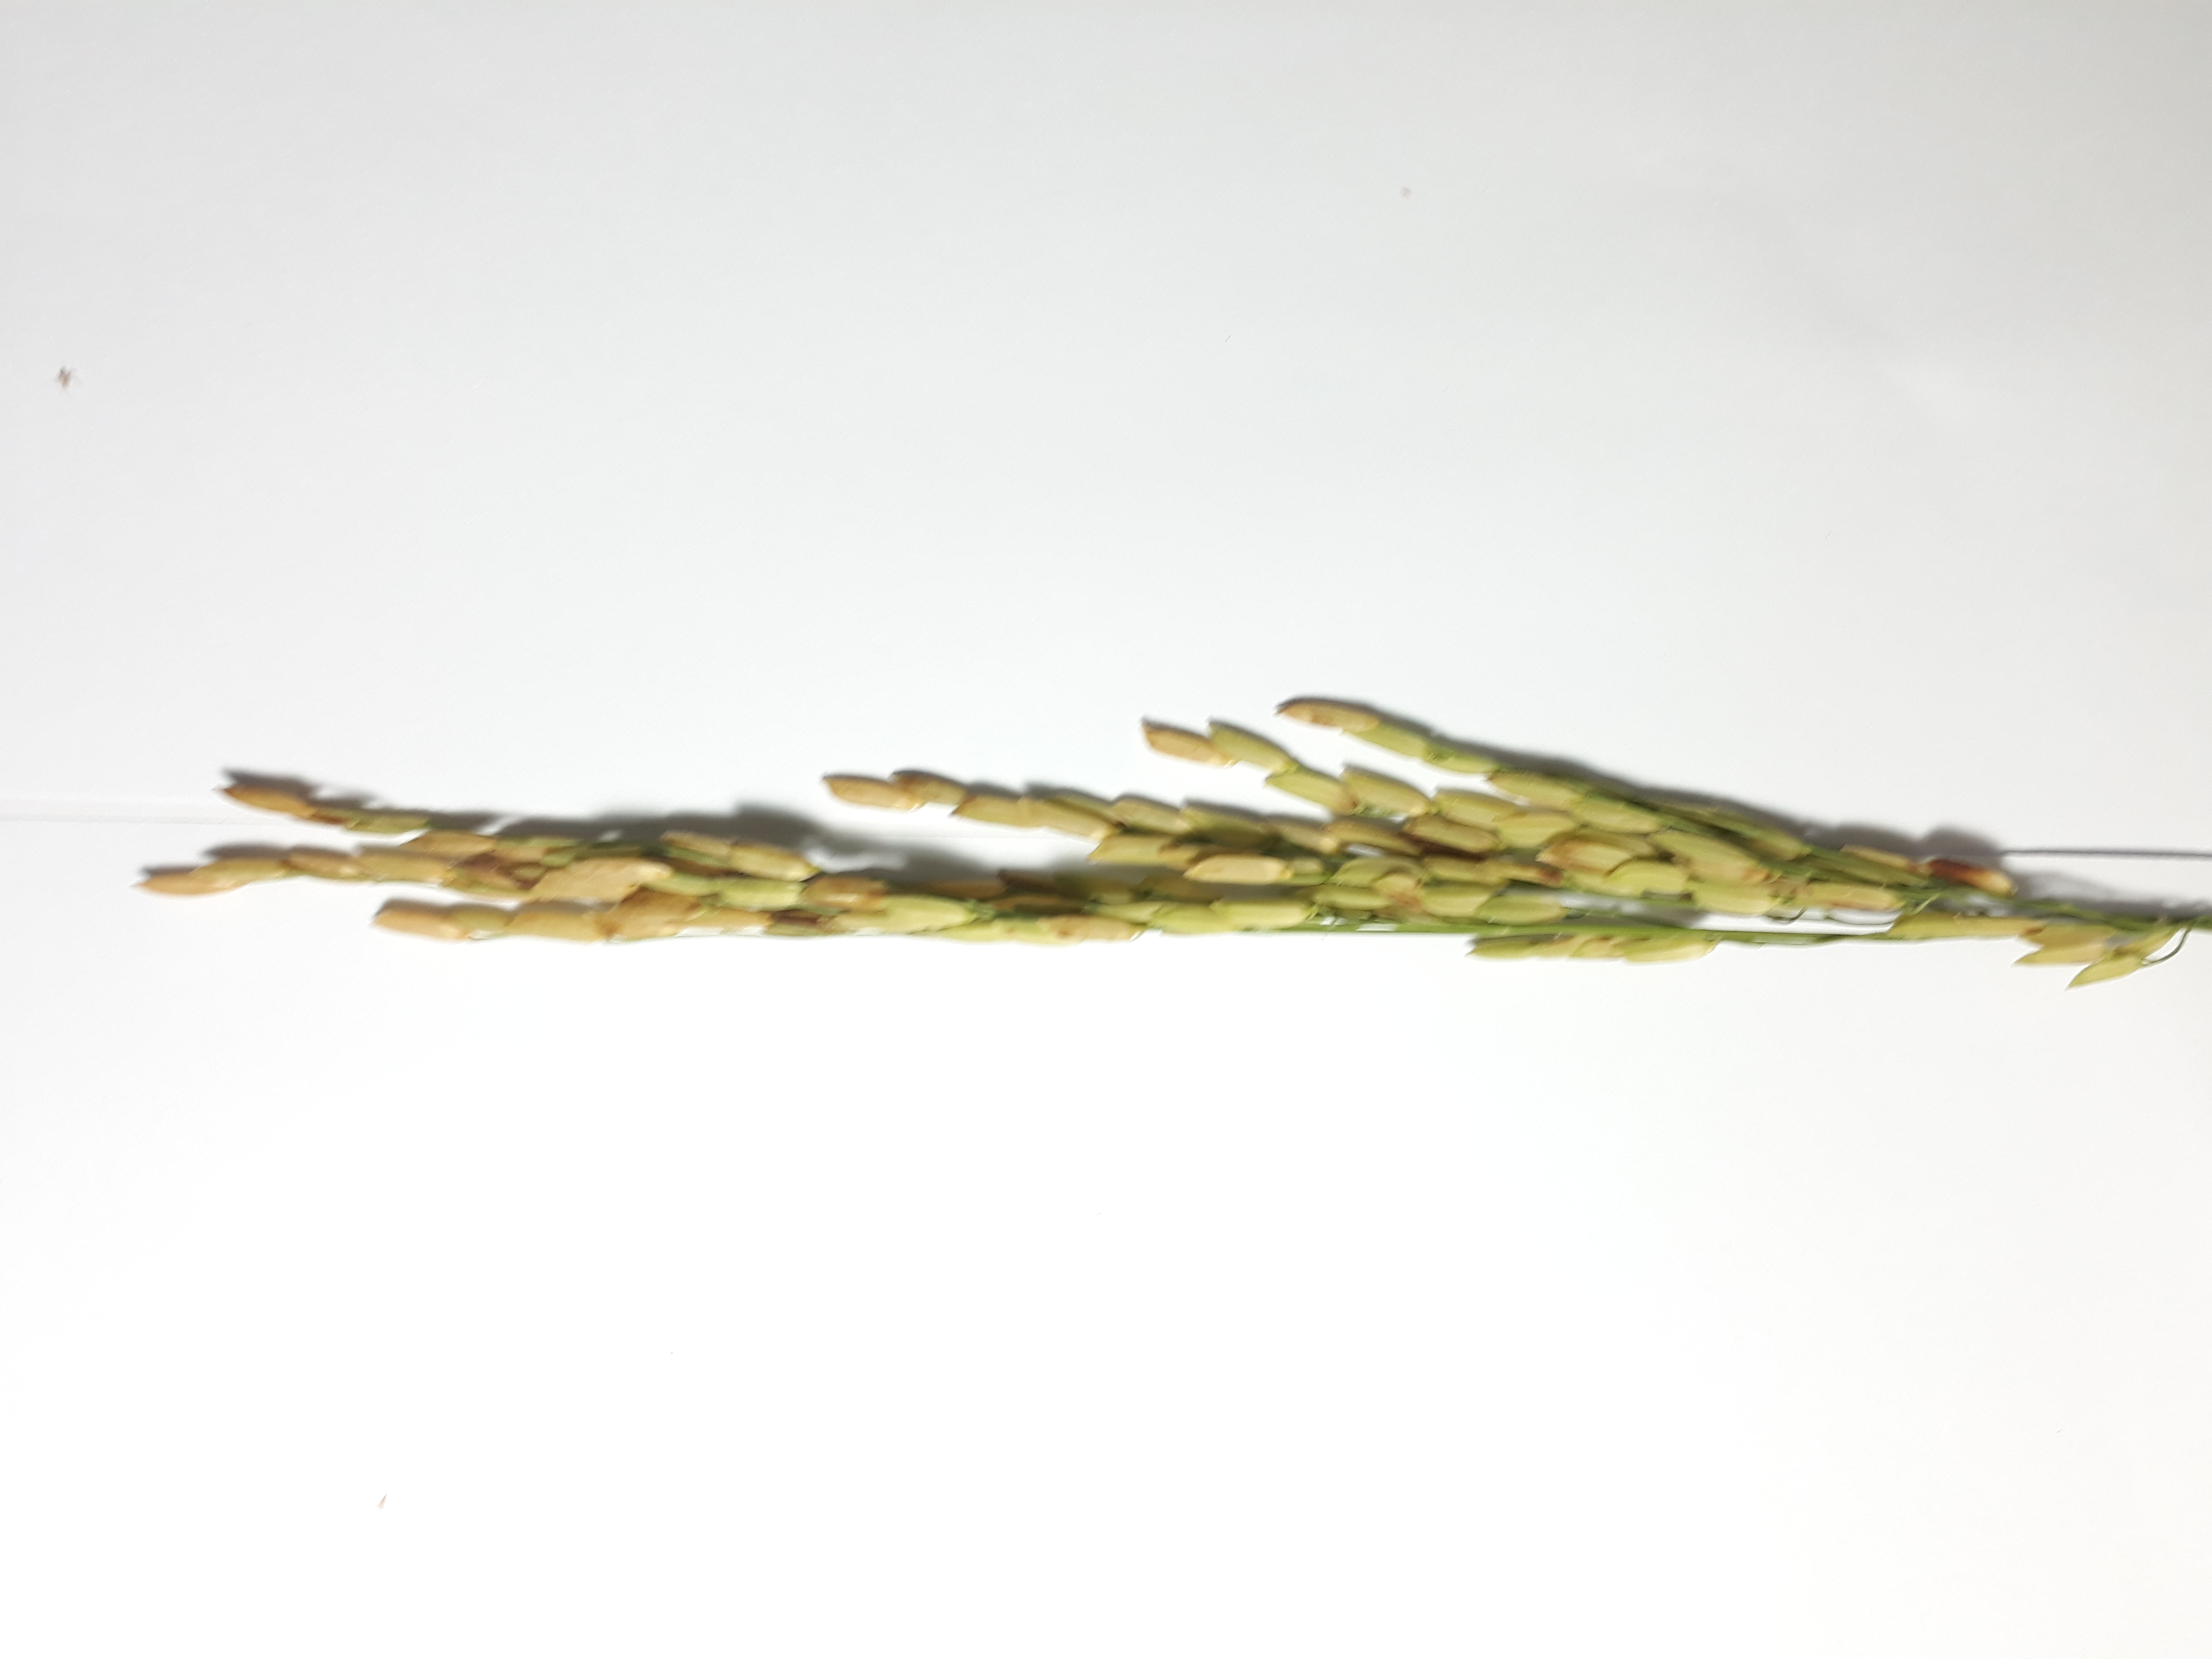
Label: Mild